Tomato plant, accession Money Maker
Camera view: horizontal (90 deg, fisheye); turntable rotation: 30 degrees
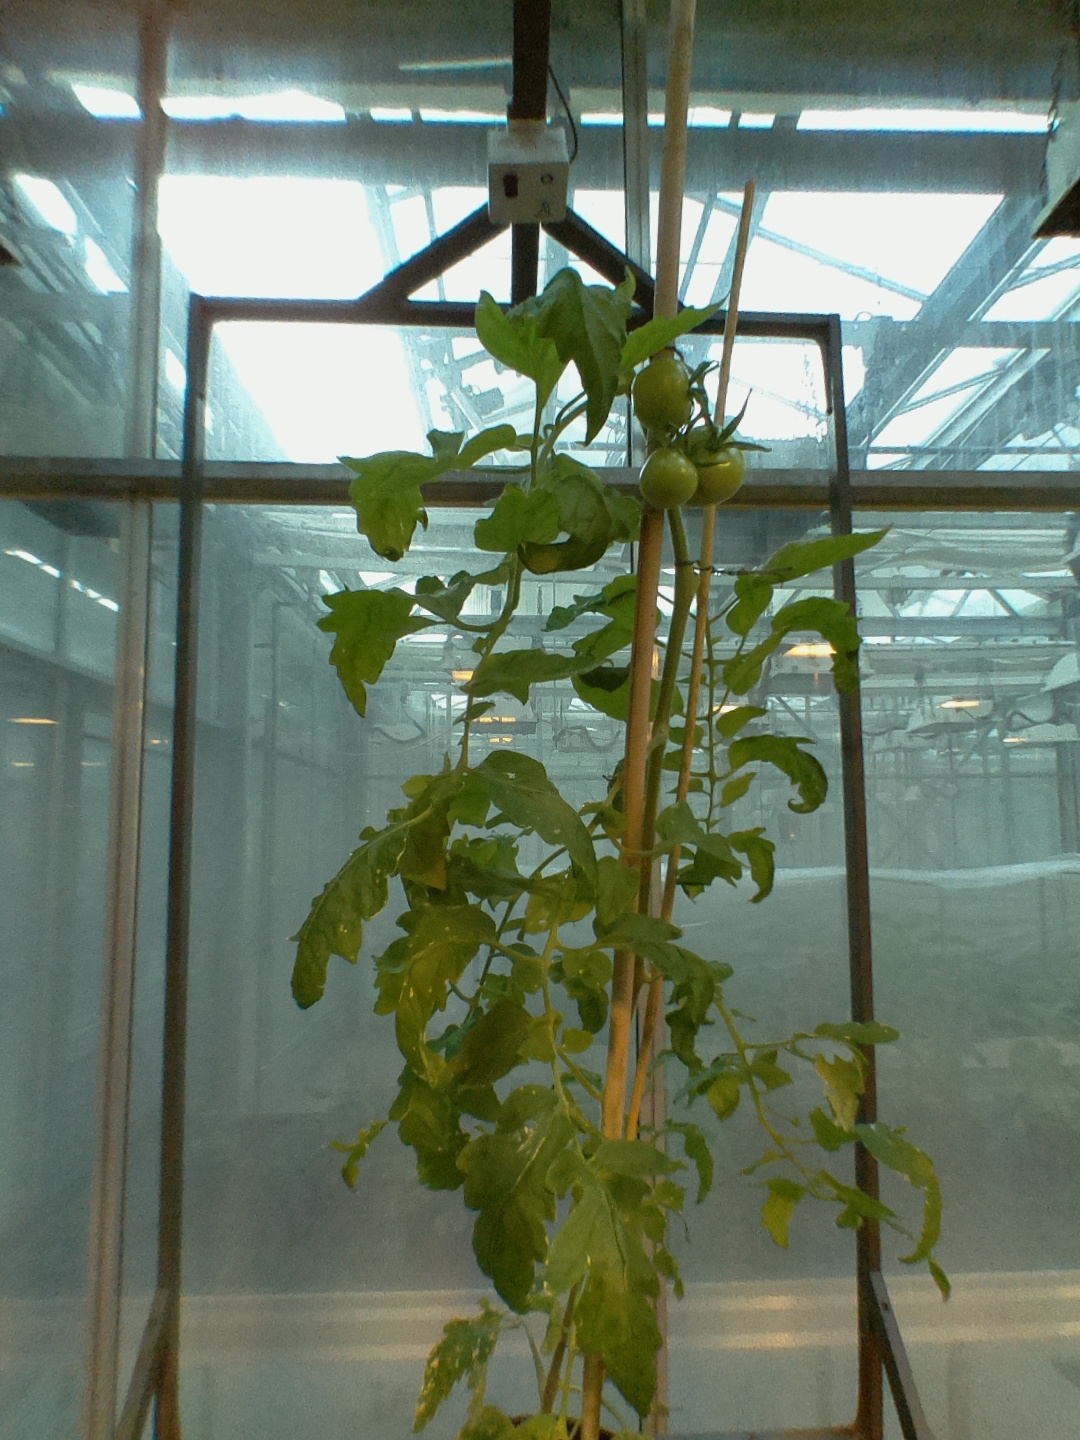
BBCH growth stage 75: 50%-60% of final fruit size